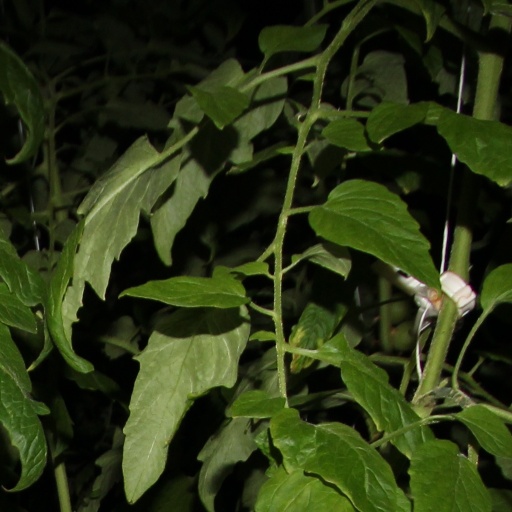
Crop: tomato